Urban planning of Sydney

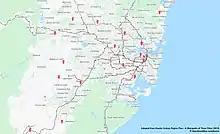
Growth areas and urban renewal corridors identified in the Greater Region Sydney Plan

The City Beautiful movement also inspired Sydney planning. Another influence was the garden city movement, of which Daceyville, built in 1912, was a model suburb. The husband-wife team of Walter Burley and Marion Mahony Griffin, who had planned Canberra with influence from both movements, also designed the suburb of Castlecrag. At the time, Castlecrag was noted as an experiment in communal and community planning and living.